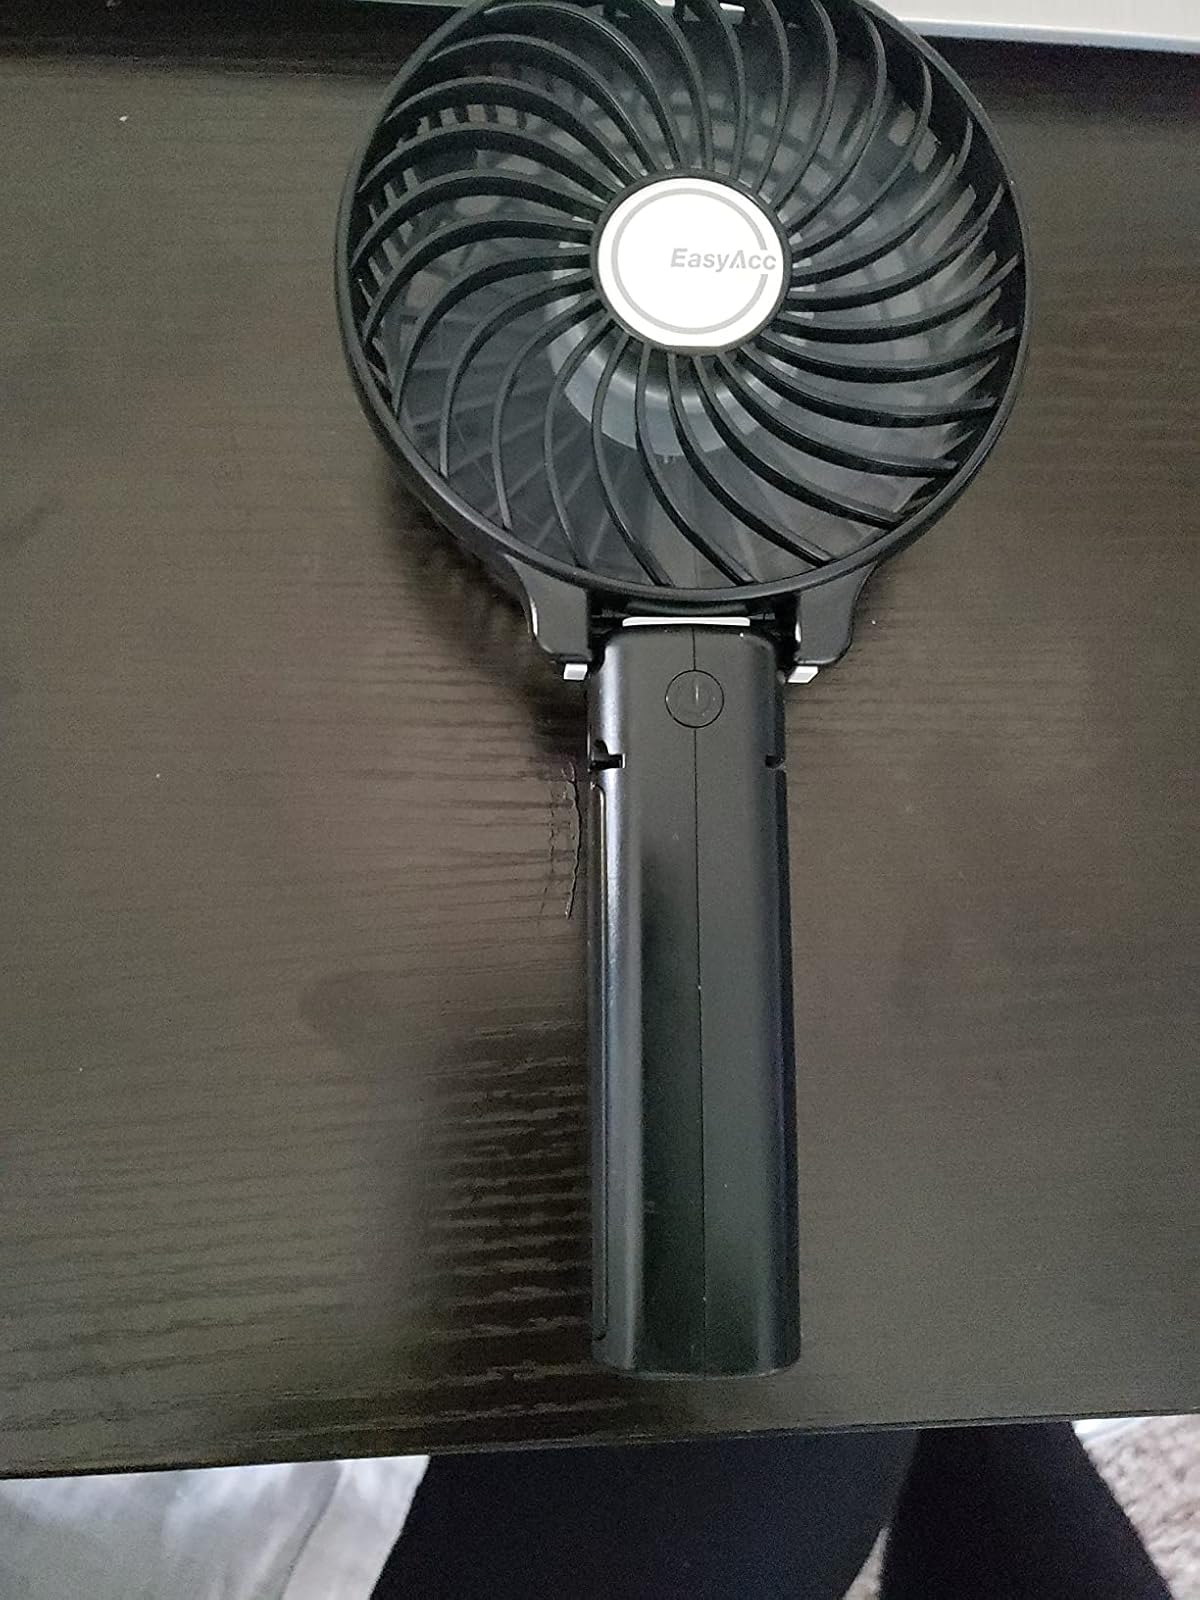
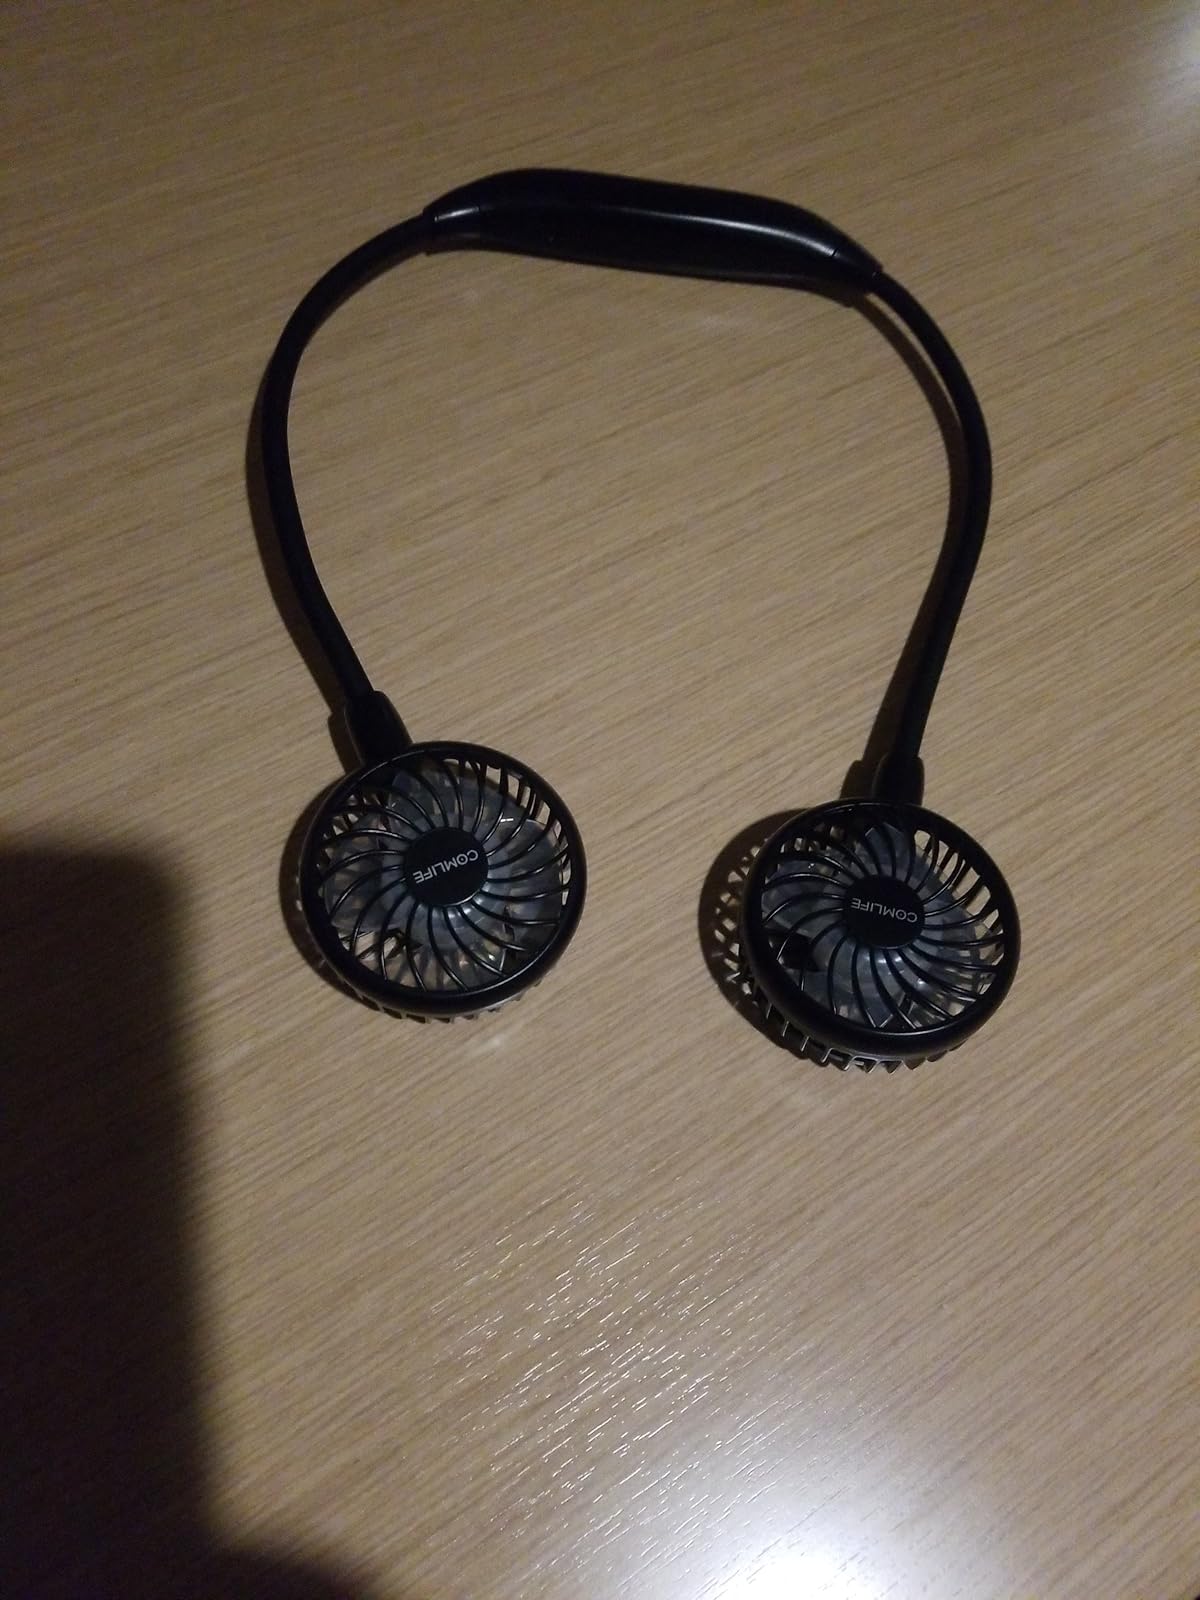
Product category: fan
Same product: no